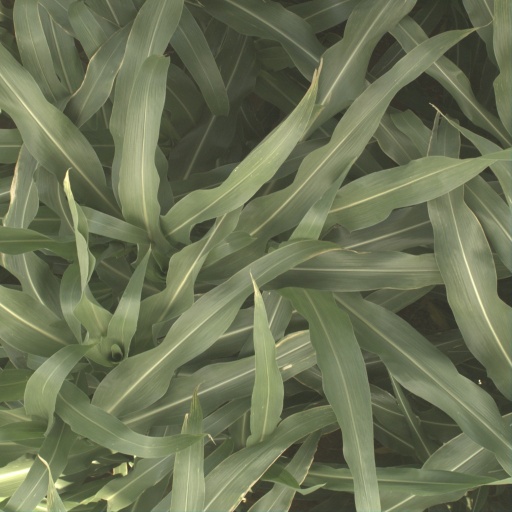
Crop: sorghum